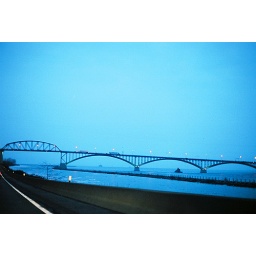
another blue bridge in buffalo